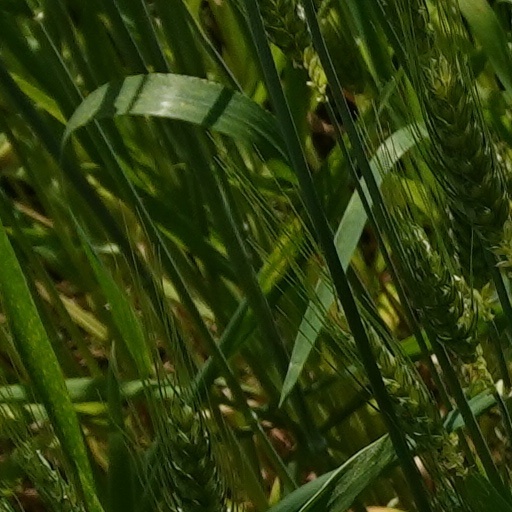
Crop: wheat